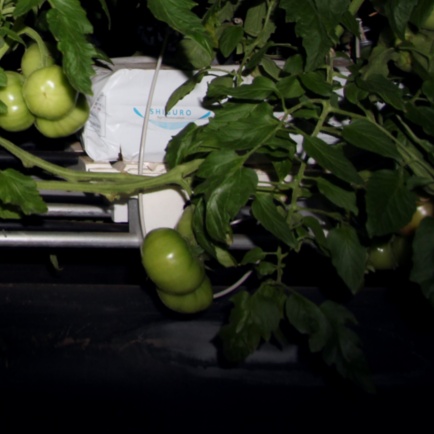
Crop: tomato